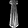
Label: Dress